Saintes station

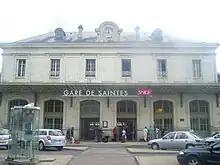
Saintes station entrance

Gare de Saintes is a railway station serving the town Saintes, Charente-Maritime department, southwestern France.